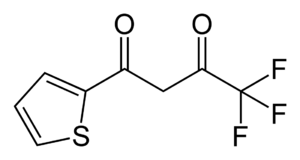
La thénoyltrifluoroacétone est un chélateur utilisé comme fongicide en agriculture depuis les années 1960. C'est un inhibiteur de la respiration cellulaire qui bloque la chaîne respiratoire au niveau la succinate déshydrogénase. Il agit en se liant à la succinate déshydrogénase au niveau du site de réduction de la quinone, ce qui empêche l'ubiquinone de s'y lier.